Astroloba foliolosa

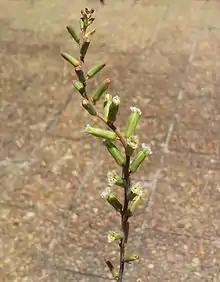
Inflorescence

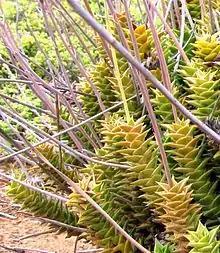
"Astroloba foliolosa" in habitat

"Astroloba foliolosa" has slender stems (4–5 cm wide), which can grow over 20 cm in height and sprawl over the ground. The stems are densely covered in rounded triangular leaves, which grow in 5 ranks and sometimes form a rough spiral. The smooth, glossy, grey-green leaves curve outwards, sometimes almost at a 90-degree angle to the stem. The leaves have keels and margins, with a flat or convex upper face.